Humayun Khan (soldier)

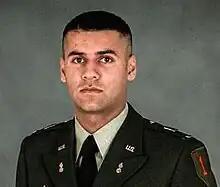

Humayun Saqib Muazzam Khan (9 September 19768 June 2004) was a United States Army officer who was killed by a suicide attack near Baqubah, Iraq during the Iraq War. He came to national attention in the United States during the 2016 presidential campaign as an example of a Muslim American soldier who died in service to the U.S. military.